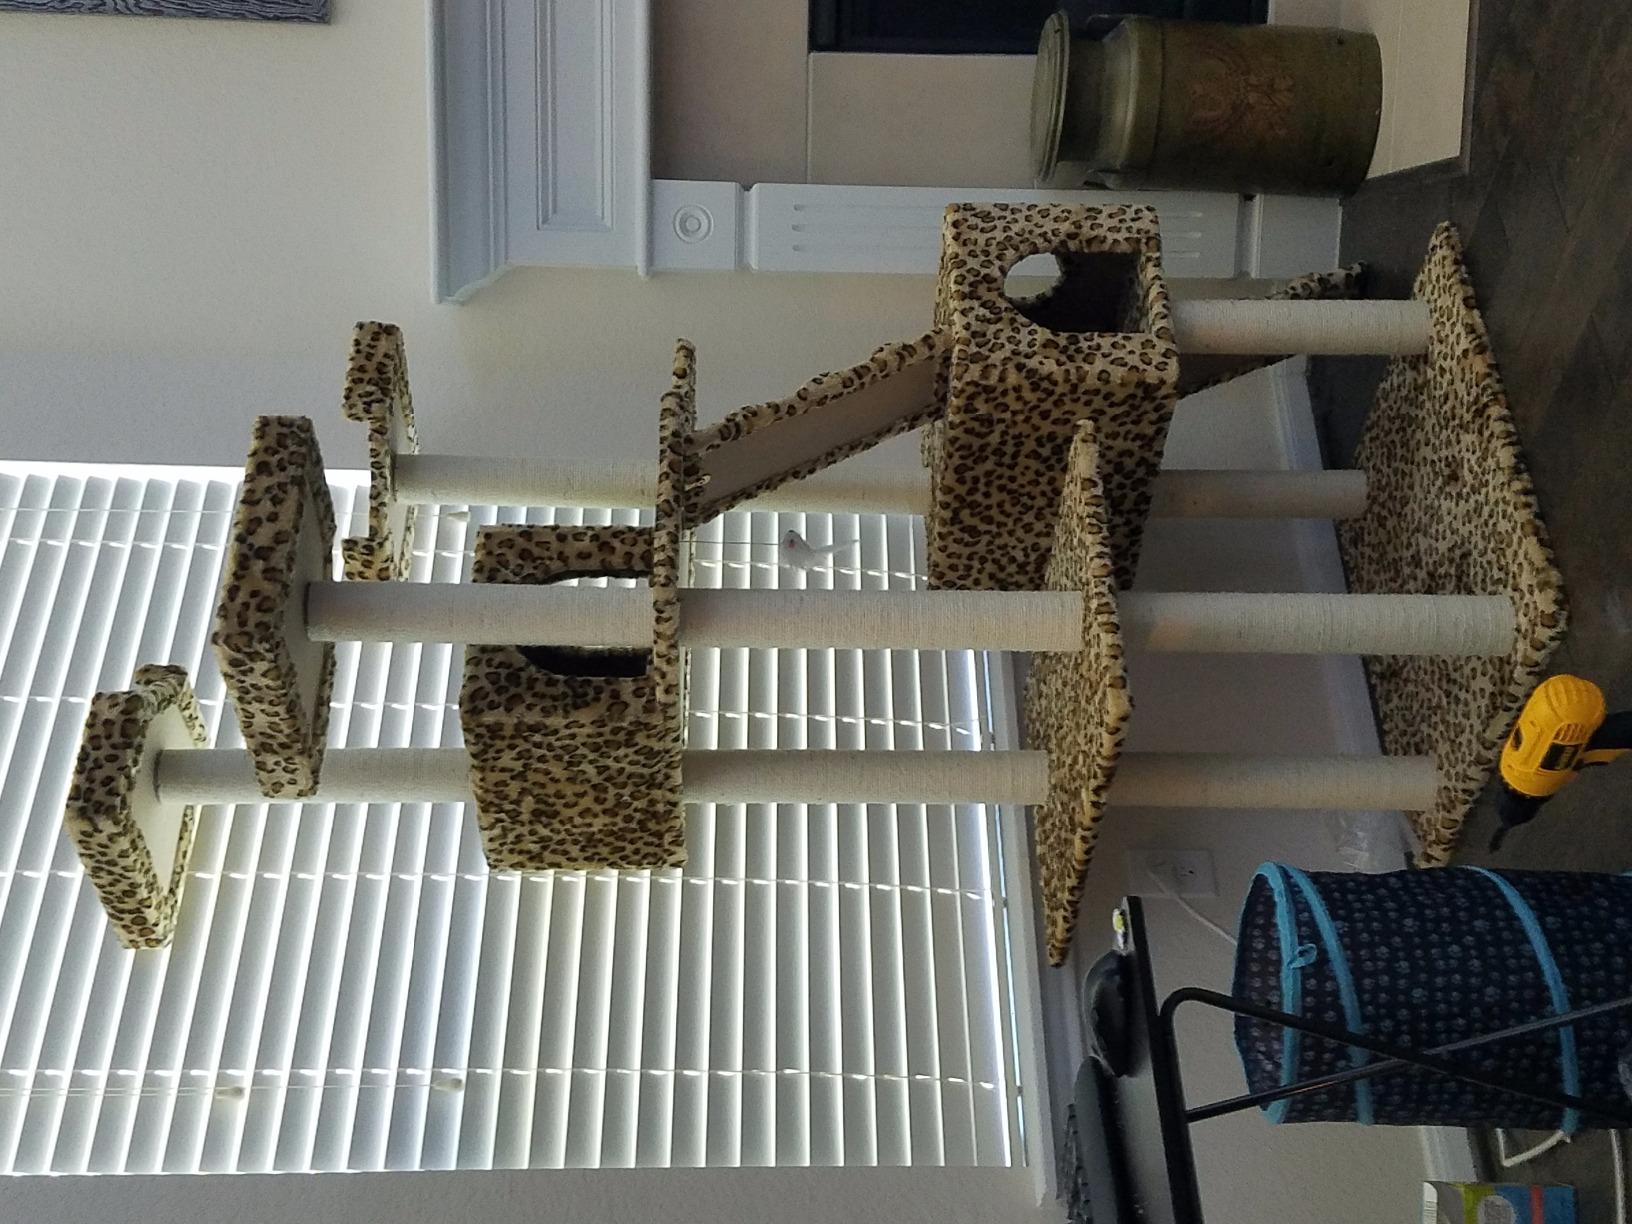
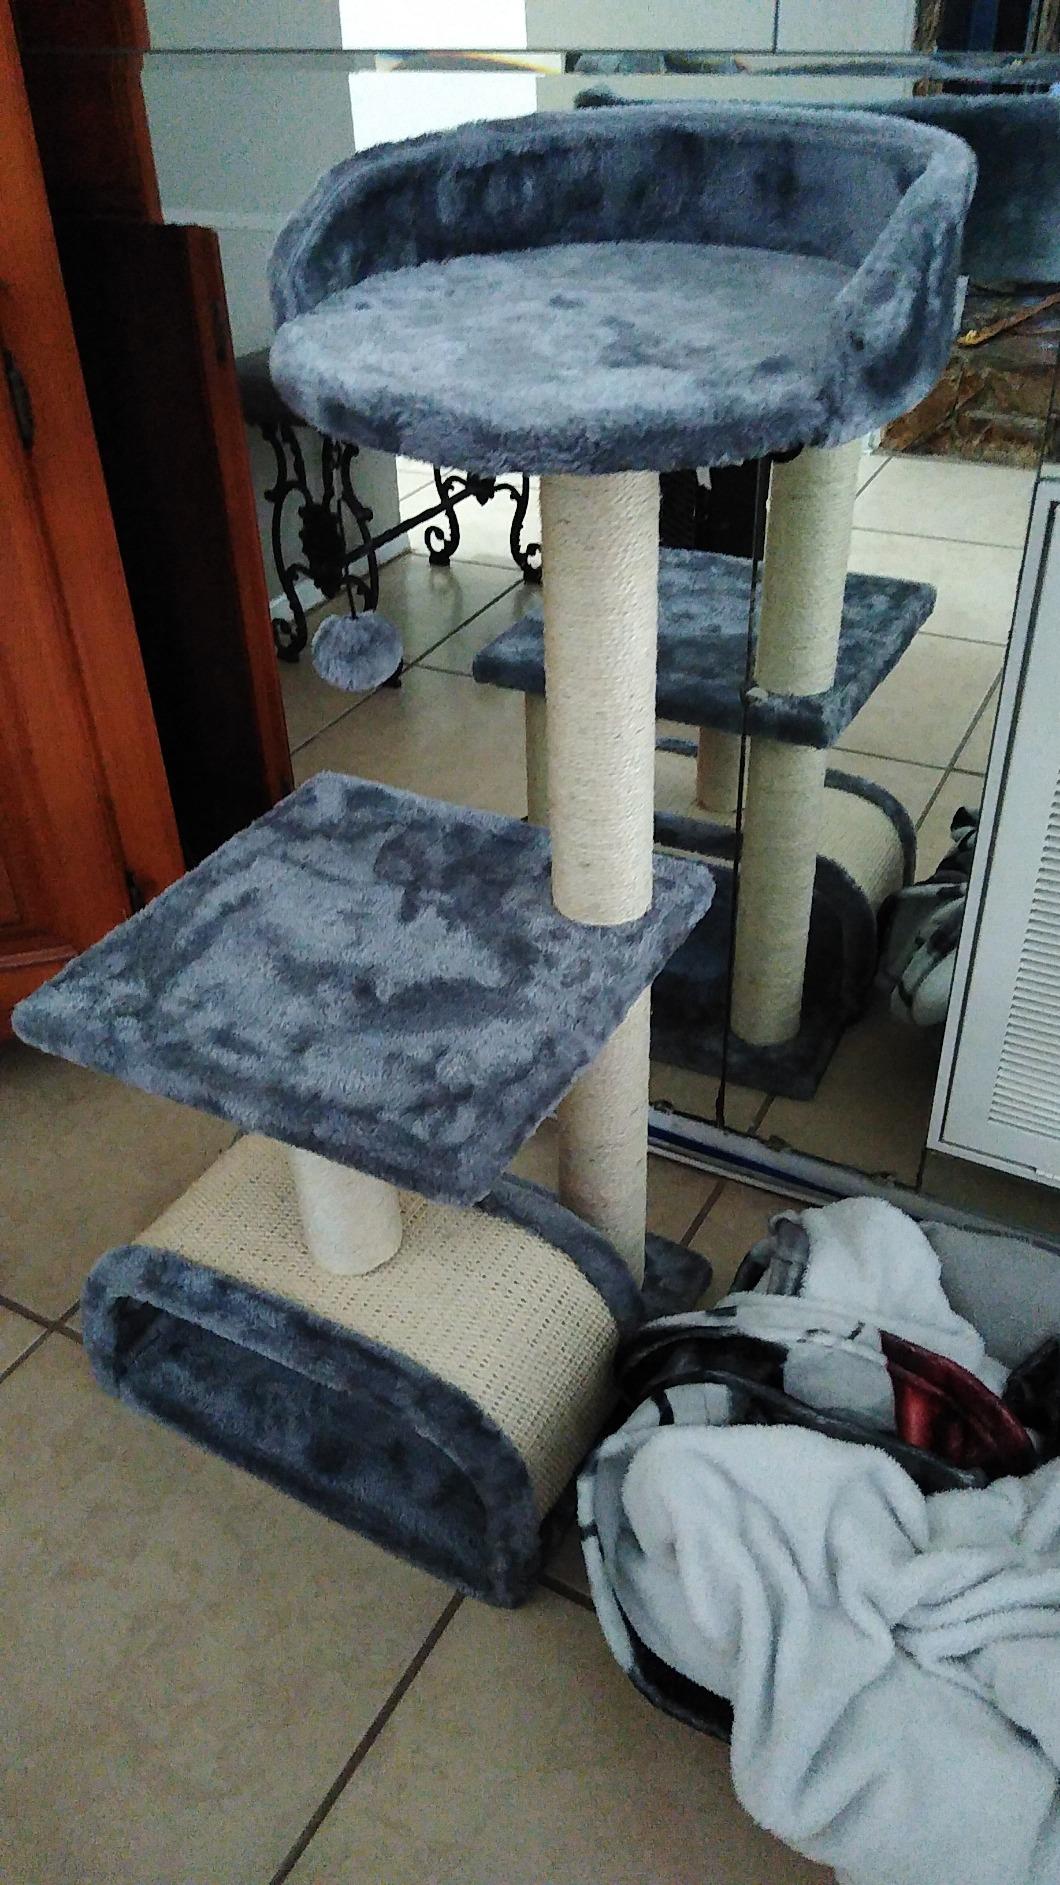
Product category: items_cat tree
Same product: no